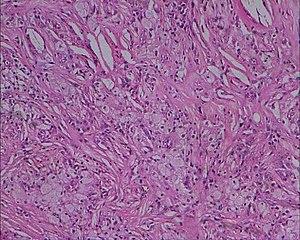
Un xanthome est une tumeur bénigne cutanée plane ou nodulaire, externe ou sous-cutanée, de couleur jaune, jaunâtre ou jaune-orangé, formée par un infiltrat dermique de cellules chargées de graisses. Ce sont des amas de tissu conjonctif et d'histiocytes. Les xanthomes ne mesurent souvent que quelques millimètres et parfois un centimètre ou plus. Exceptionnellement ils se présentent comme des excroissances épaisses d'un centimètre voire plus.